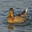
Label: bird